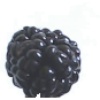
Label: Mulberry 1